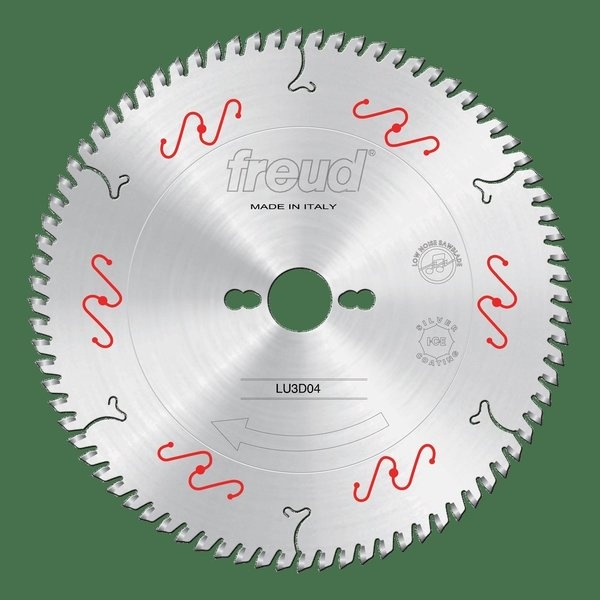
Panel Sizing for Sliding Table Saws, 250
Panel Sizing for Sliding Table Saws,250
Brand: Freud
Category: Hardware > Tool Accessories > Tool Blades > Saw Blades > Circular Saw Blades